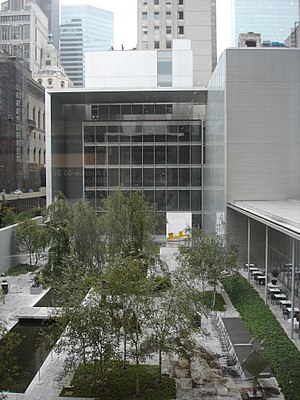
Museum of Modern Art
Museum of Modern Art, MoMA, er et kunstmuseum med samtidig kunst beliggende på Manhattan i New York City. Det er indviet i 1929.